Guadalajara

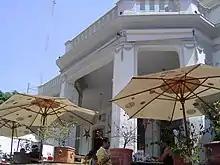
Cafe on Avenida Vallarta

The historic downtown of Guadalajara is the oldest section of the city, where it was founded and where the oldest buildings are. It centers on Paseo Morelos/Paseo Hospicio from the Plaza de Armas, where the seats of ecclesiastical and secular power are, east toward the Plaza de los Mariachis and the Former Hospice Cabañas. The Plaza de Armas is a rectangular plaza with gardens, ironwork benches and an ironwork kiosk which was made in Paris in the 19th century.